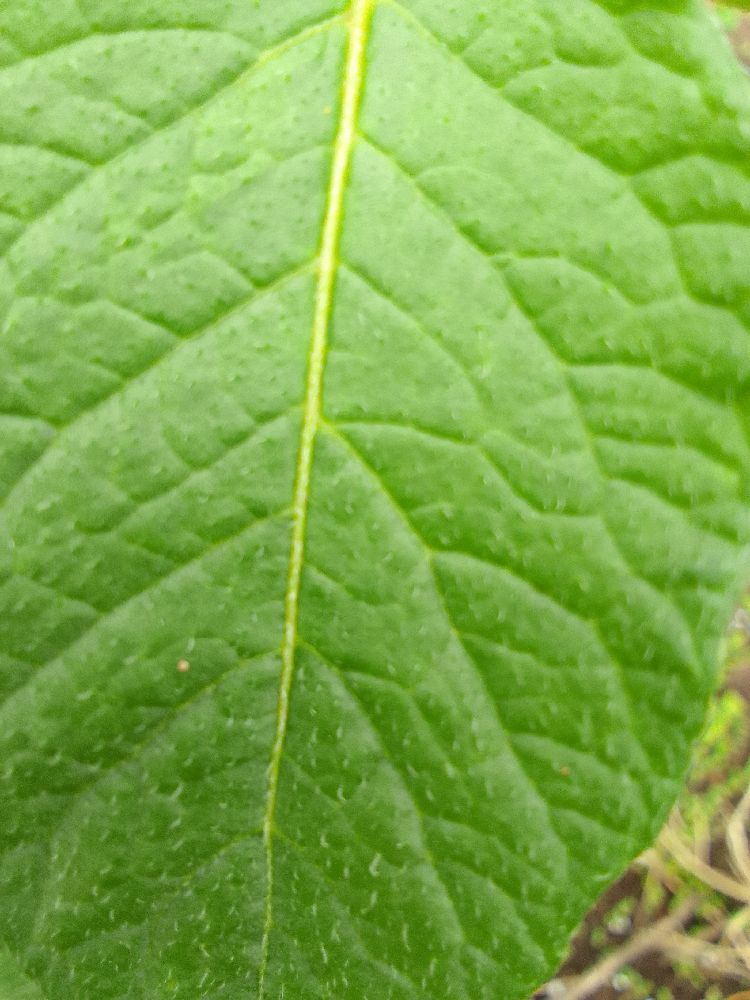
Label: Healthy